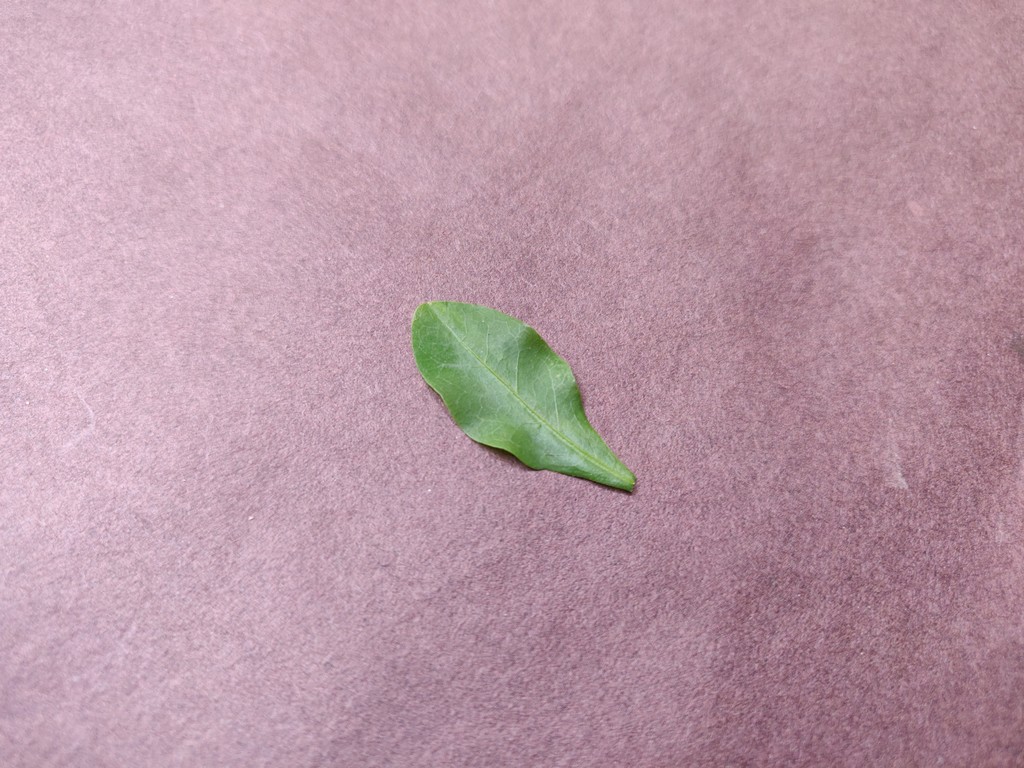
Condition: Healthy
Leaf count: single
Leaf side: front